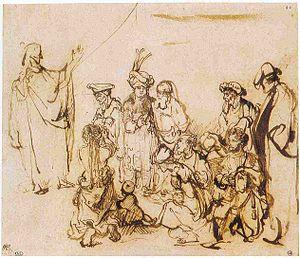
Ce qui suit est la liste des dessins de Rembrandt généralement acceptés comme étant autographes. Beaucoup sont des dessins préparatoires aux peintures ou aux gravures de Rembrandt.
La Pièce aux cent florins est une gravure à l'eau-forte vraisemblablement achevée par Rembrandt vers 1648-1649 et commencée dix ans plus tôt.